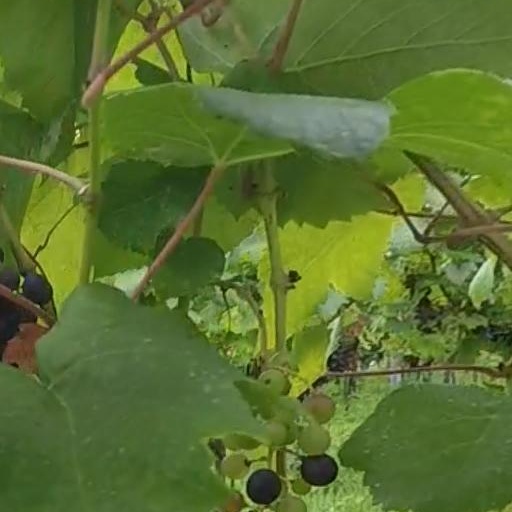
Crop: grape